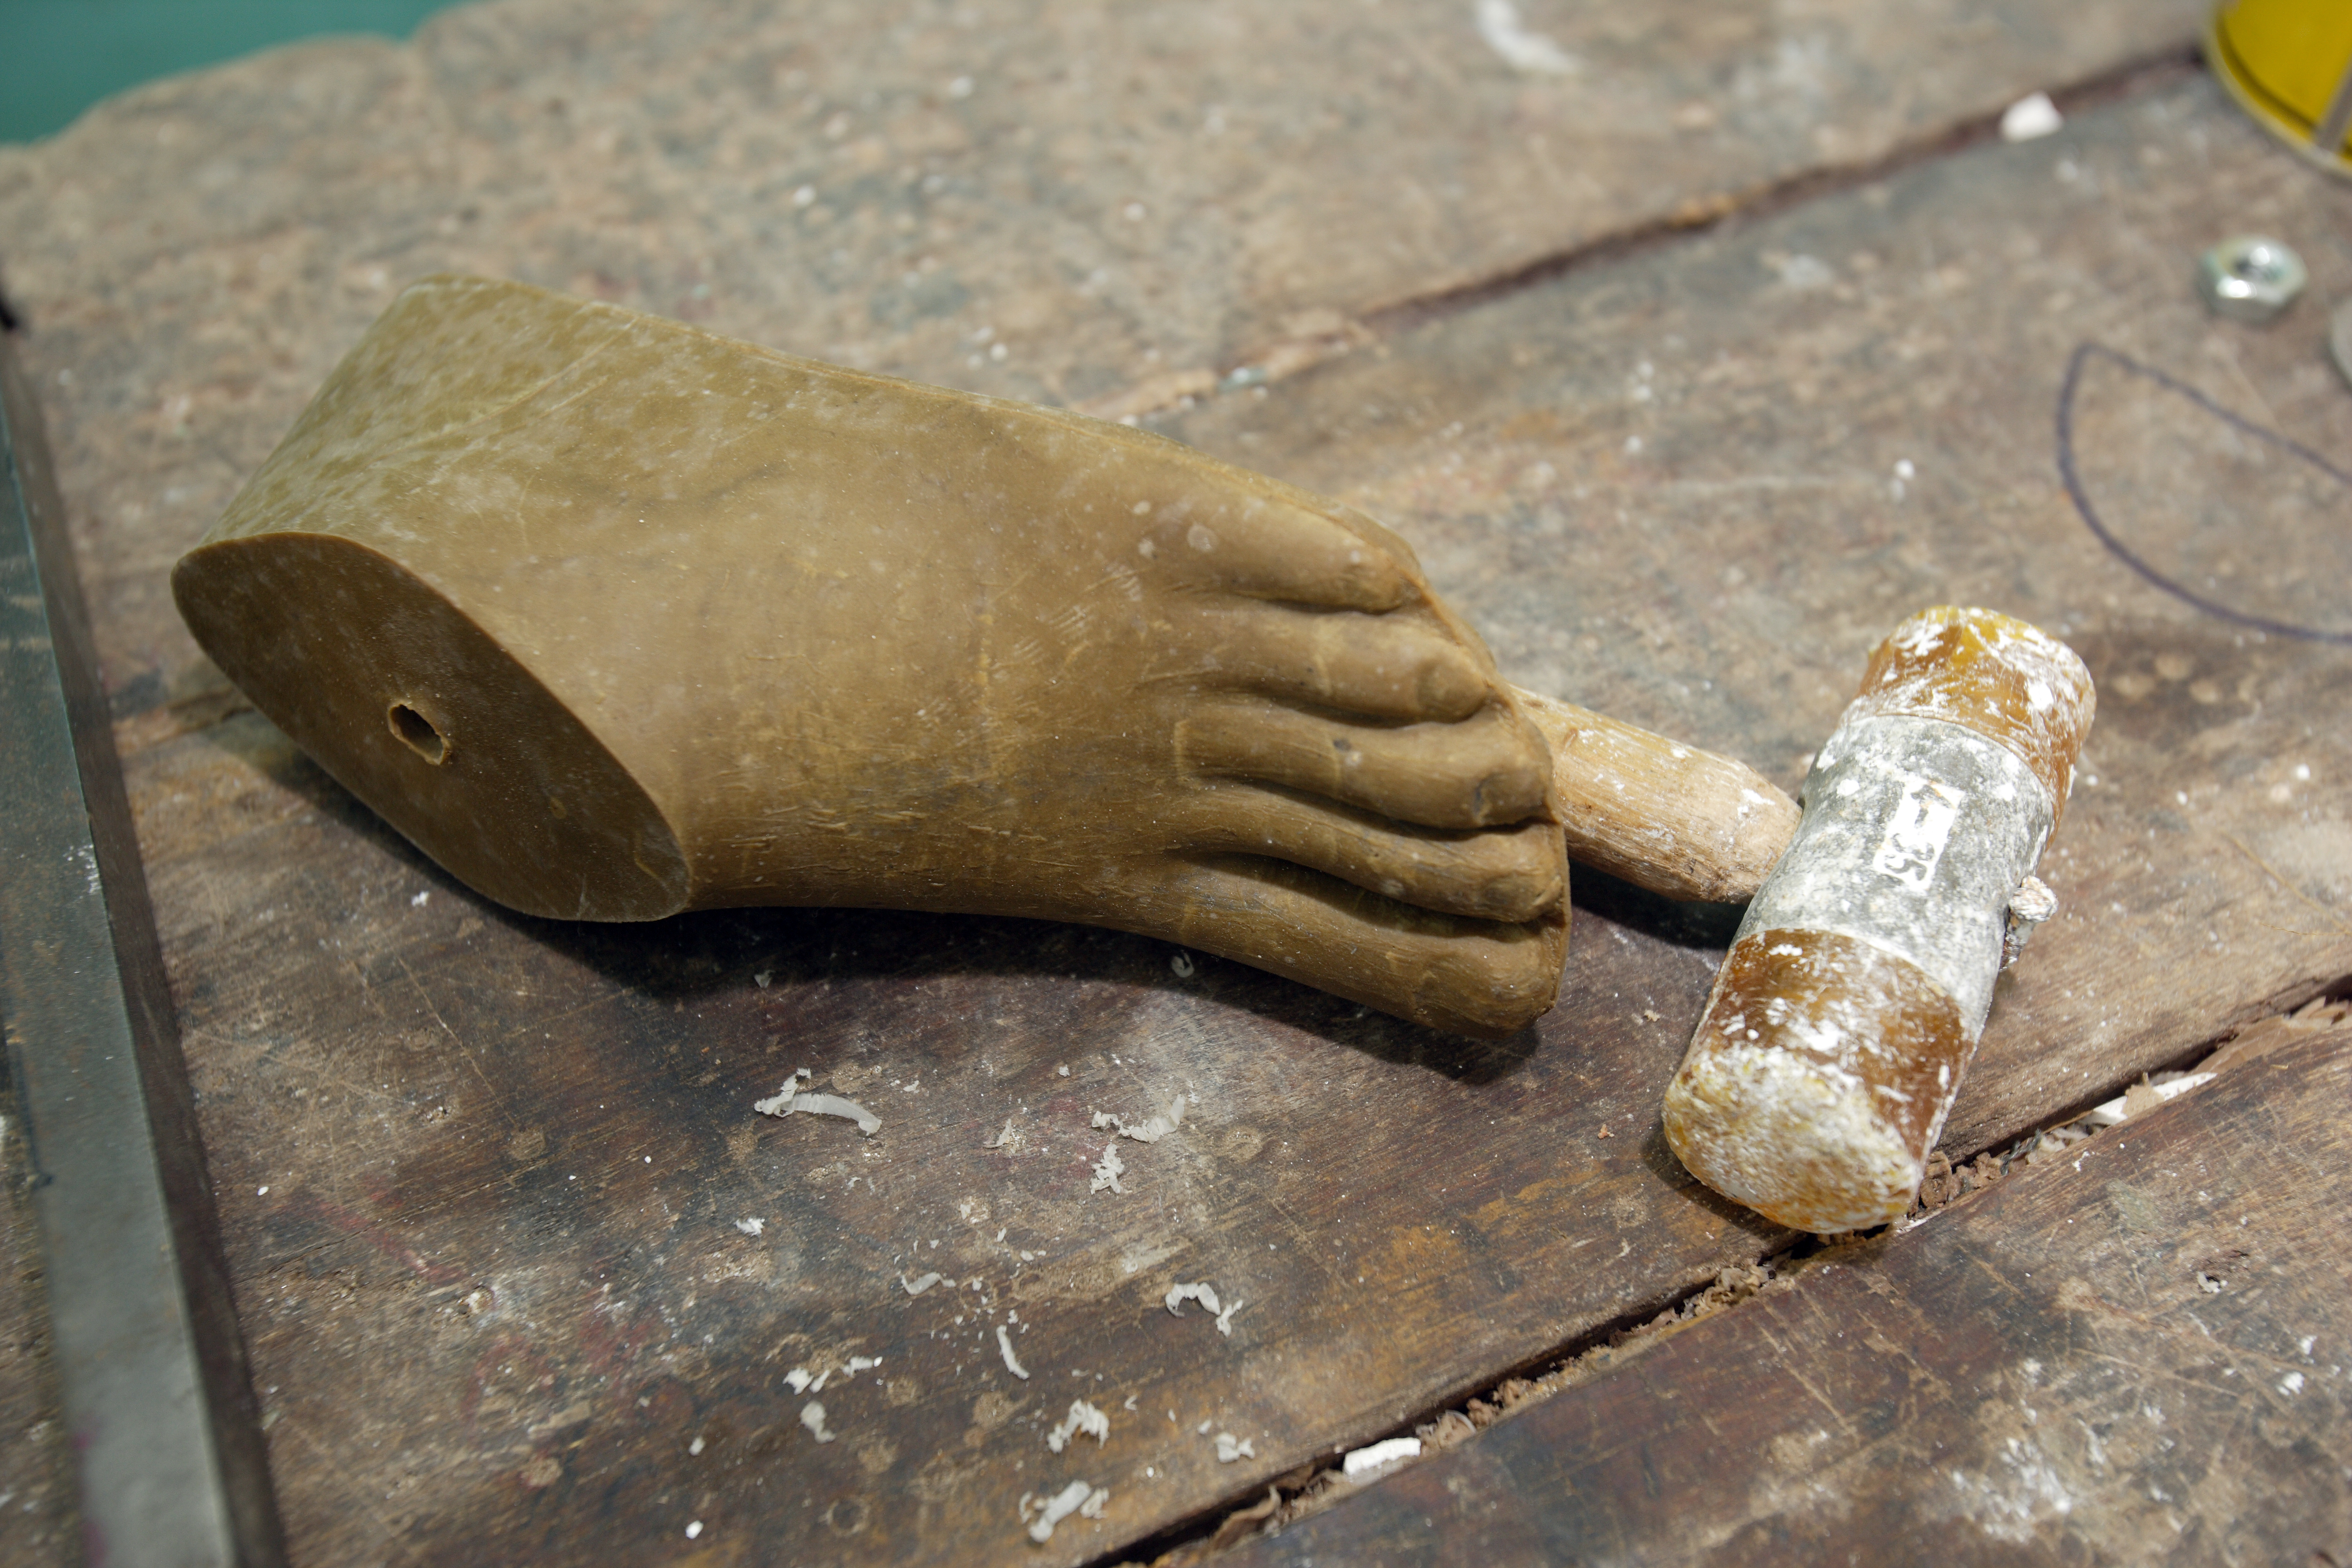
In the COPE rehabilitation and prosthetics centre a prosthetic foot is ready to be worked upon. The centre assists many people who have lost limbs due to UXO accidents. Pakse, Lao PDR, 2009. Photo: Jim Holmes
Specialty: rehabilitation
Image credit: Department of Foreign Affairs and Trade